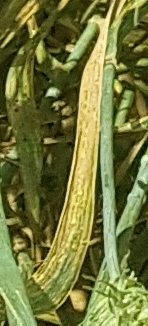
Label: Wheat___Yellow_Rust